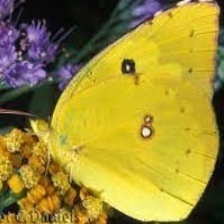
Species: SOUTHERN DOGFACE
Butterfly family (ImageNet category): sulphur_butterfly